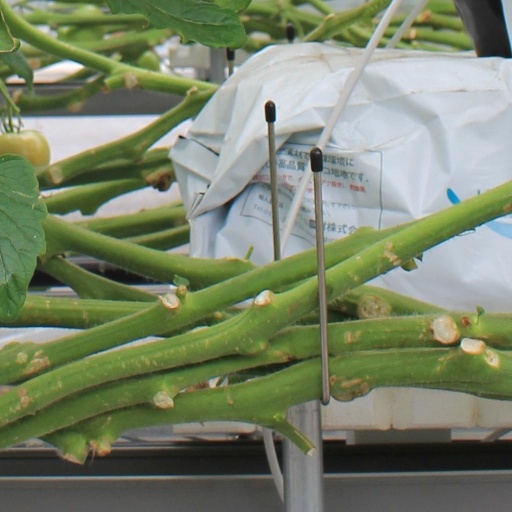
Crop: tomato